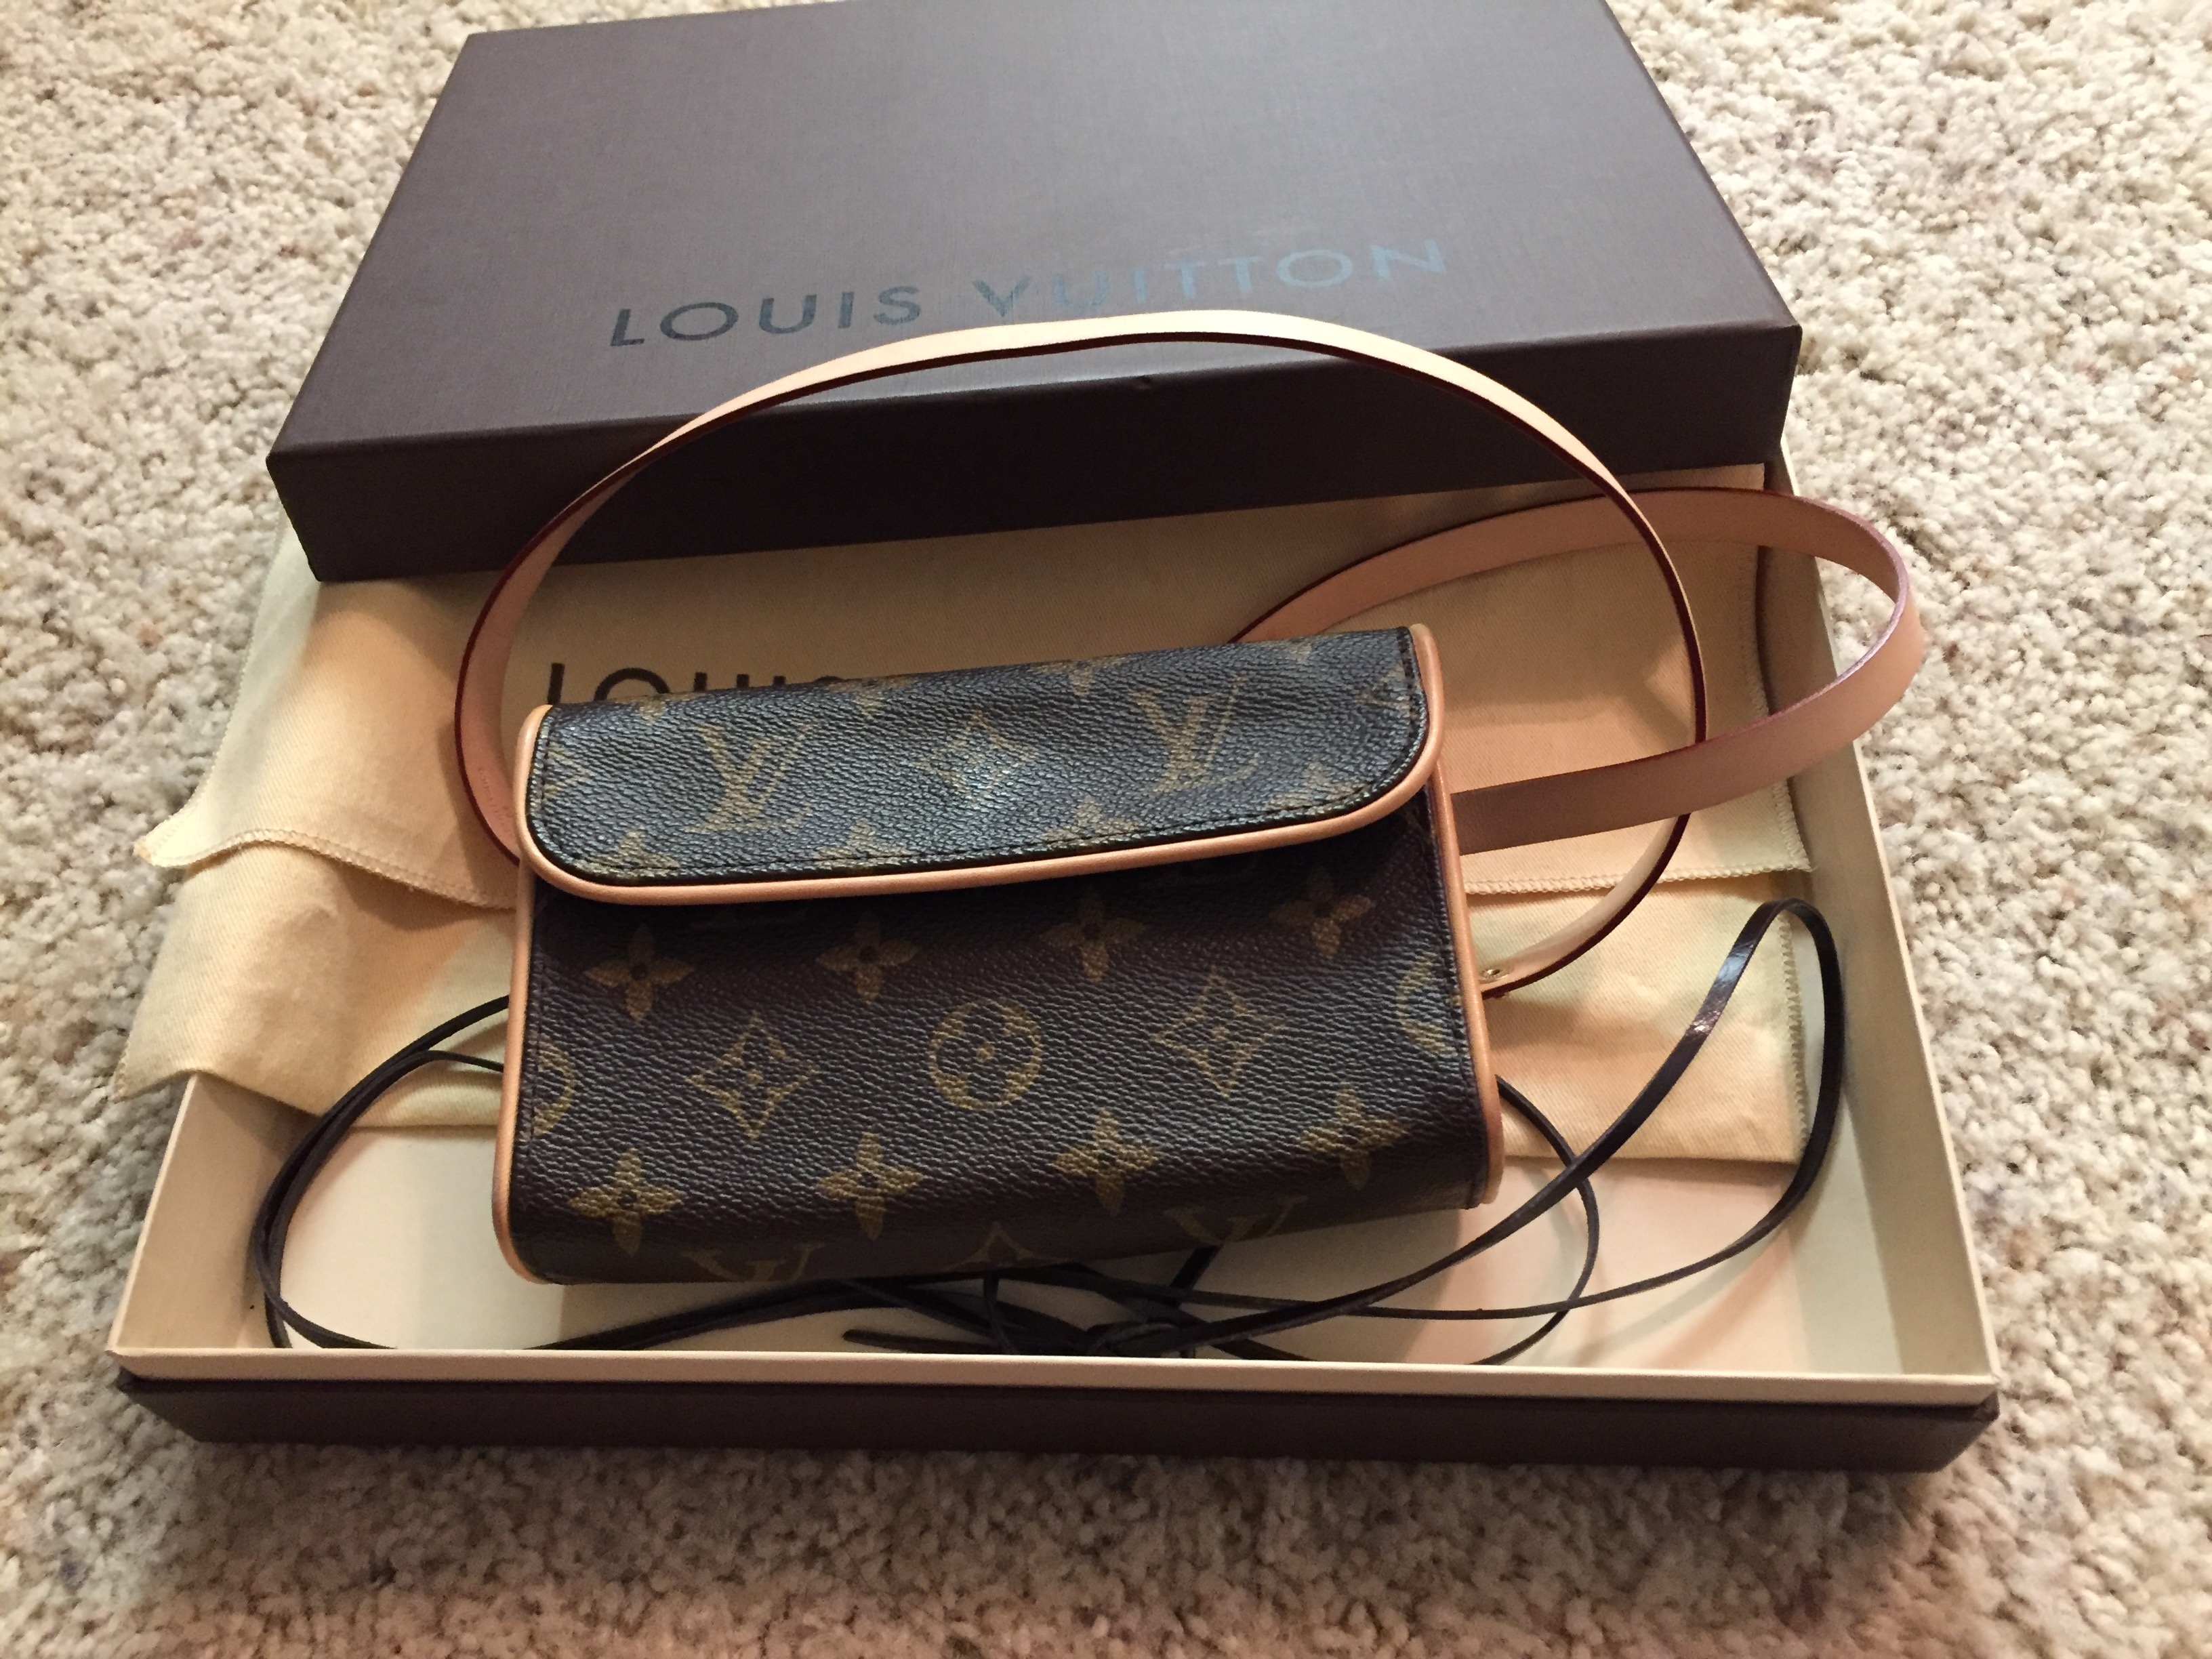
leather, bag, fashion, handbag, purse, glasses, accessories, clutch, louis vuitton, waist purse, fashion accessory, vision care